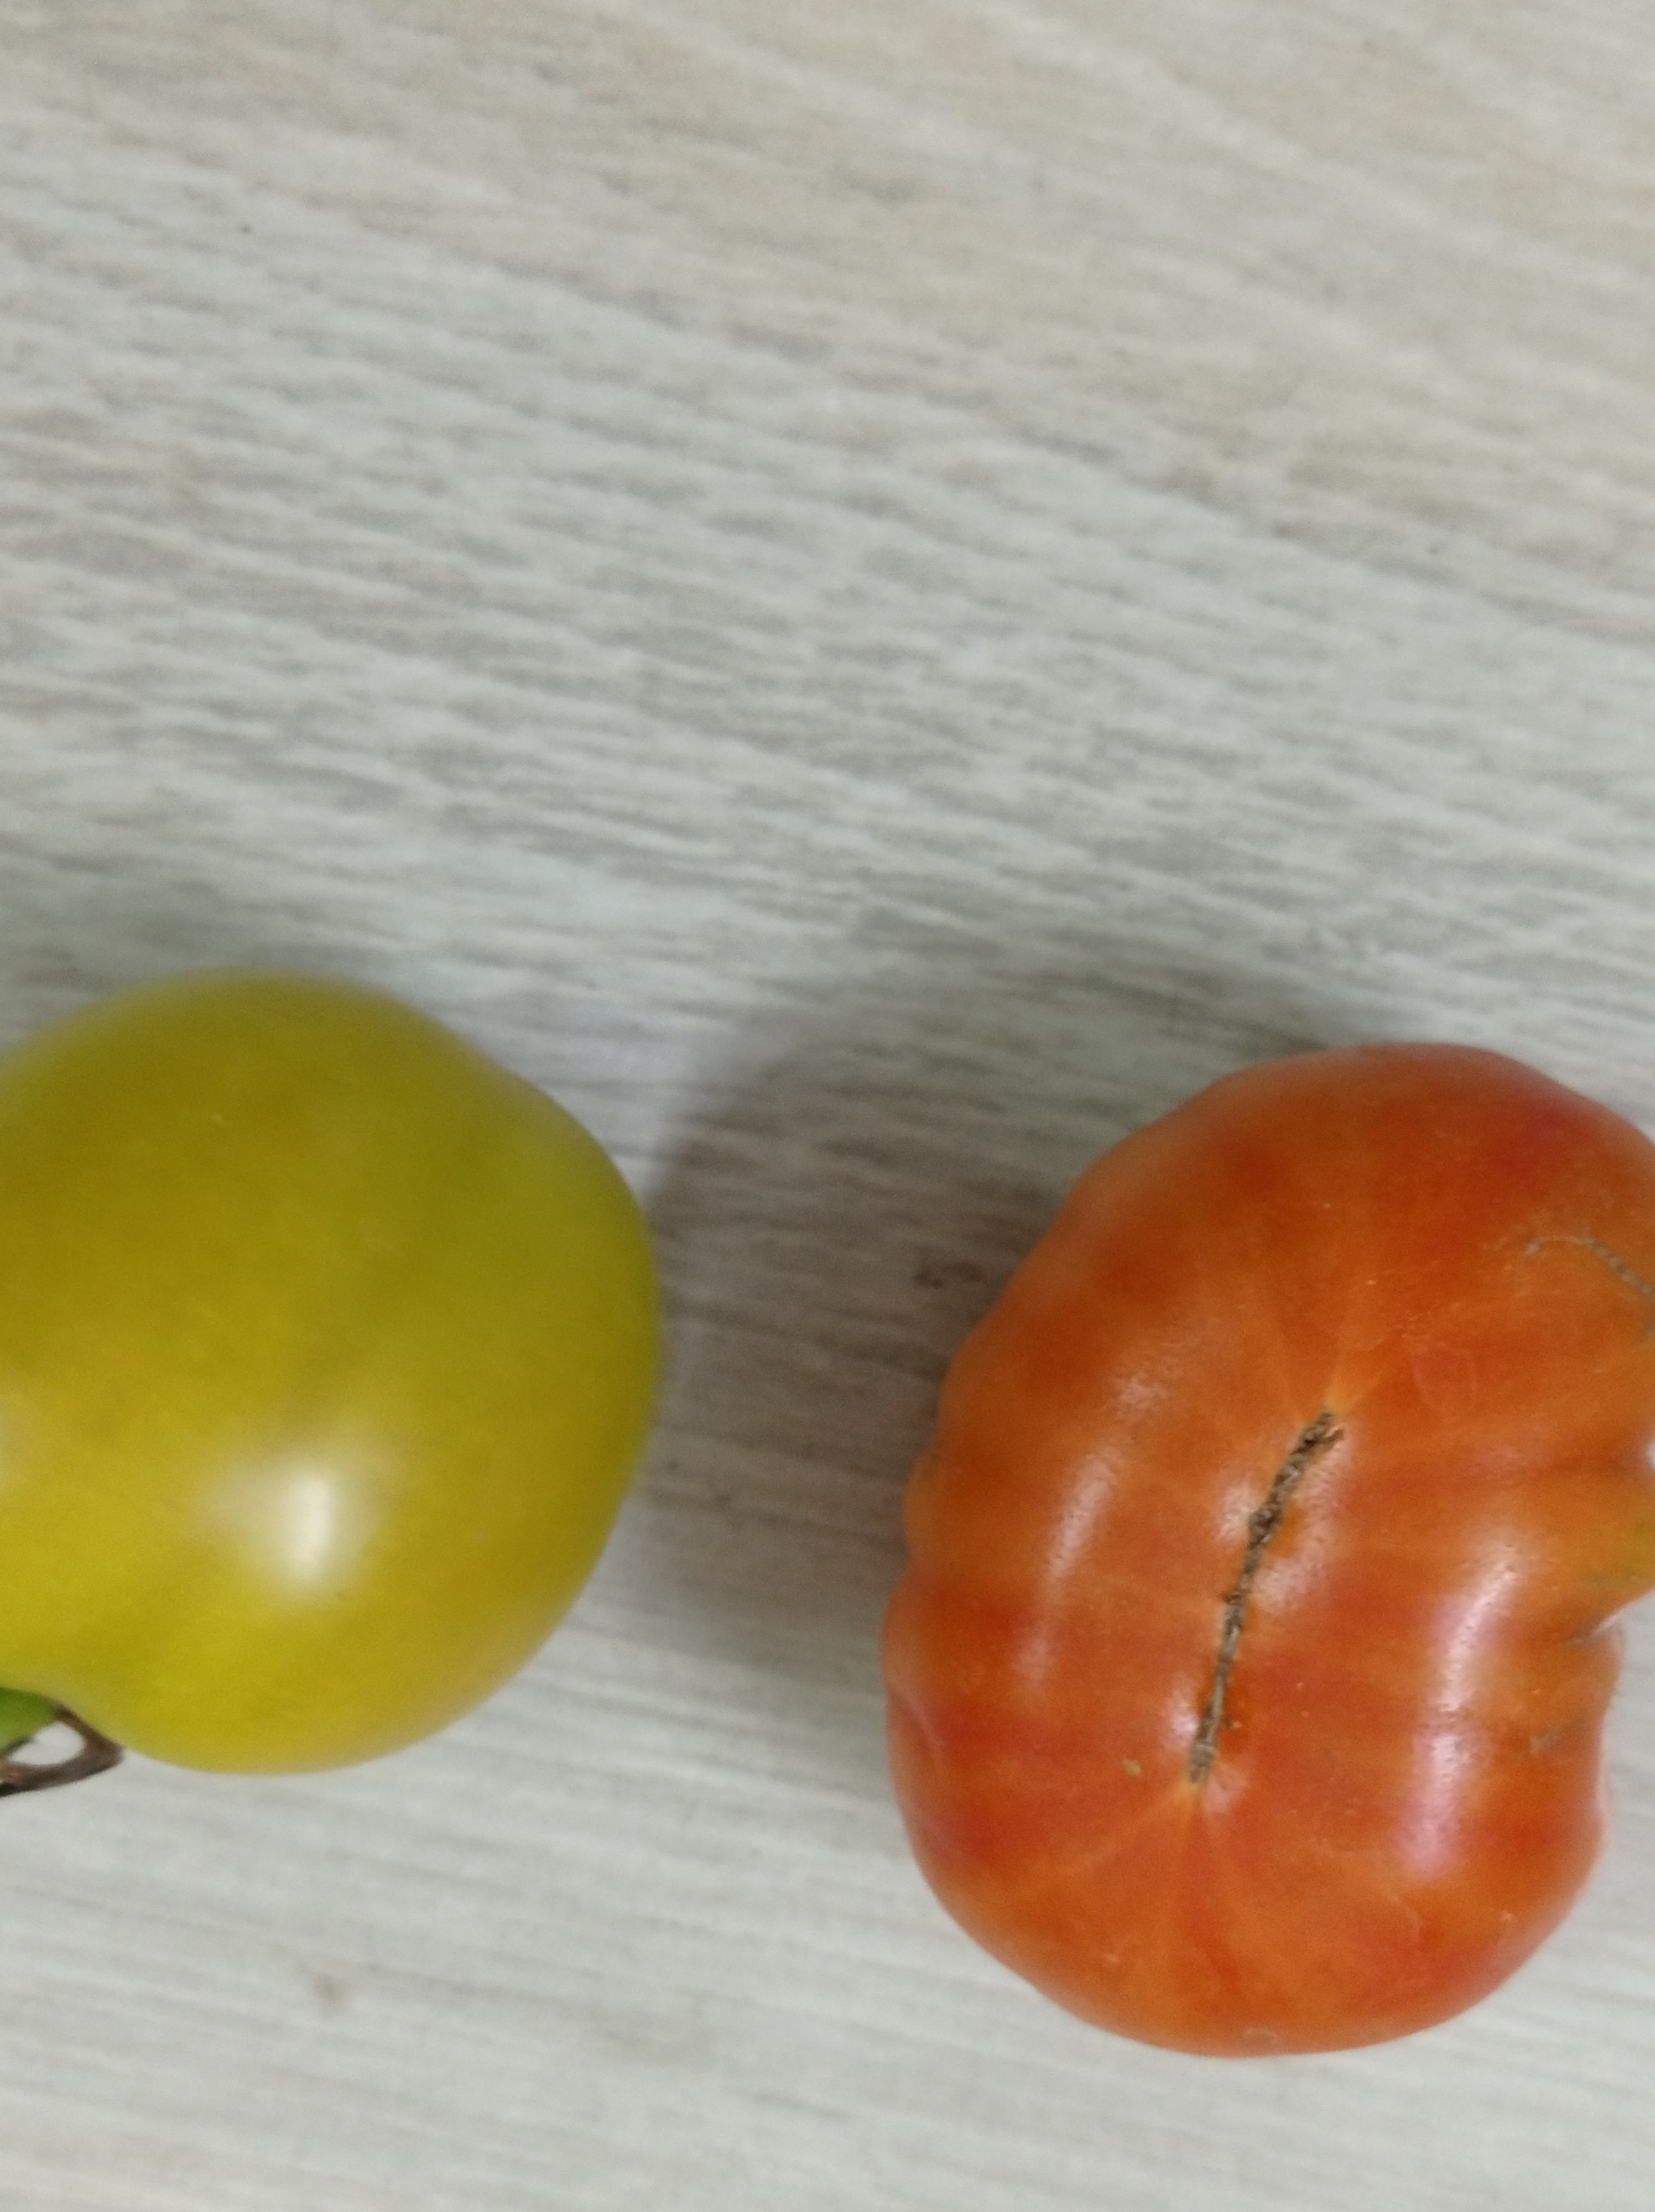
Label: Fresh